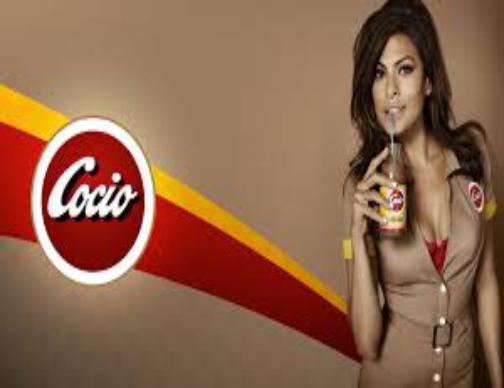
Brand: Cocio
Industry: Food